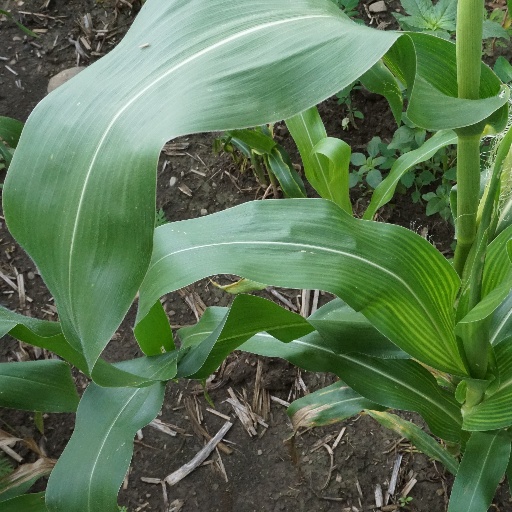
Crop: maize; corn